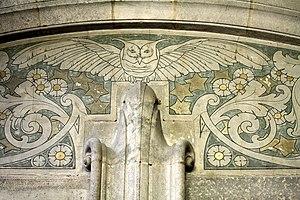
Institut Diderot, rue des Capucins 58, Bruxelles (Belgique). Ancienne école normale Emile André (1902). Architecte: Henri Jacobs. Hall d'entrée: détail d'un sgraffite de Privat Livemont.